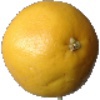
Label: white_grapefruit